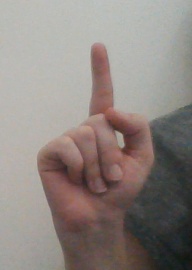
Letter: bb